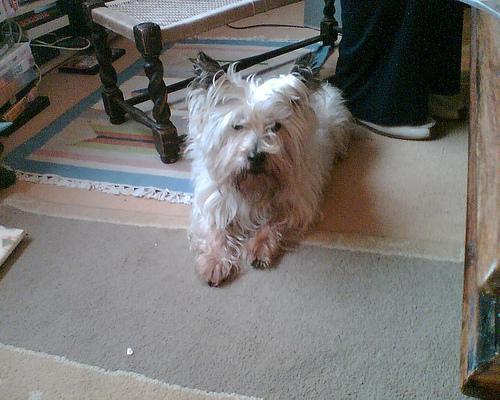
cairn